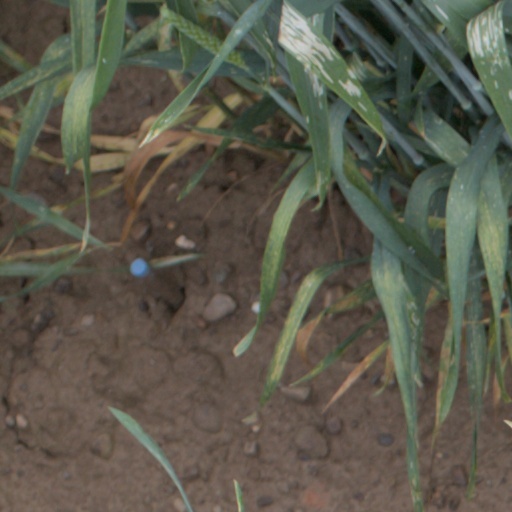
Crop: wheat